Economy

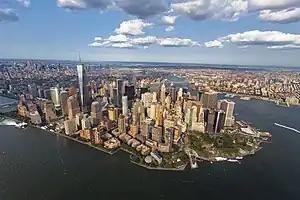
New York City, the world's principal fintech and financial center and the epicenter of the world's principal metropolitan economy

The word "economy" in English is derived from the Middle French's , which itself derived from the Medieval Latin's . The Latin word has its origin at the Ancient Greek's or . The word's first part means "house", and the second part means "to manage".